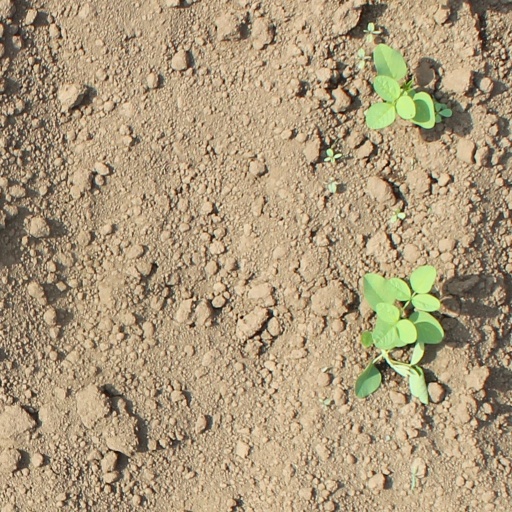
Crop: soybean